Southill railway station

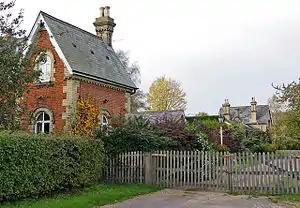
Station building in 2006

Southill was a railway station on the Bedford to Hitchin Line which served the village of Southill in Bedfordshire, England. Opened in 1857, it gave more than a century of service before closing in 1962.